Ogenyi Onazi

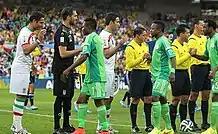
Onazi with Nigeria at 2014 FIFA World Cup against Iran

As a 16-year-old, Onazi represented his country at the 2009 FIFA U-17 World Cup, where Nigeria finished runners-up. However, he was overlooked for selection at the 2011 FIFA U-20 World Cup two years later, despite participating in the training camps in Portugal and Panama.